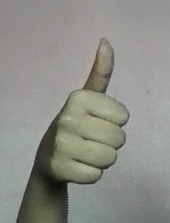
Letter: aleff